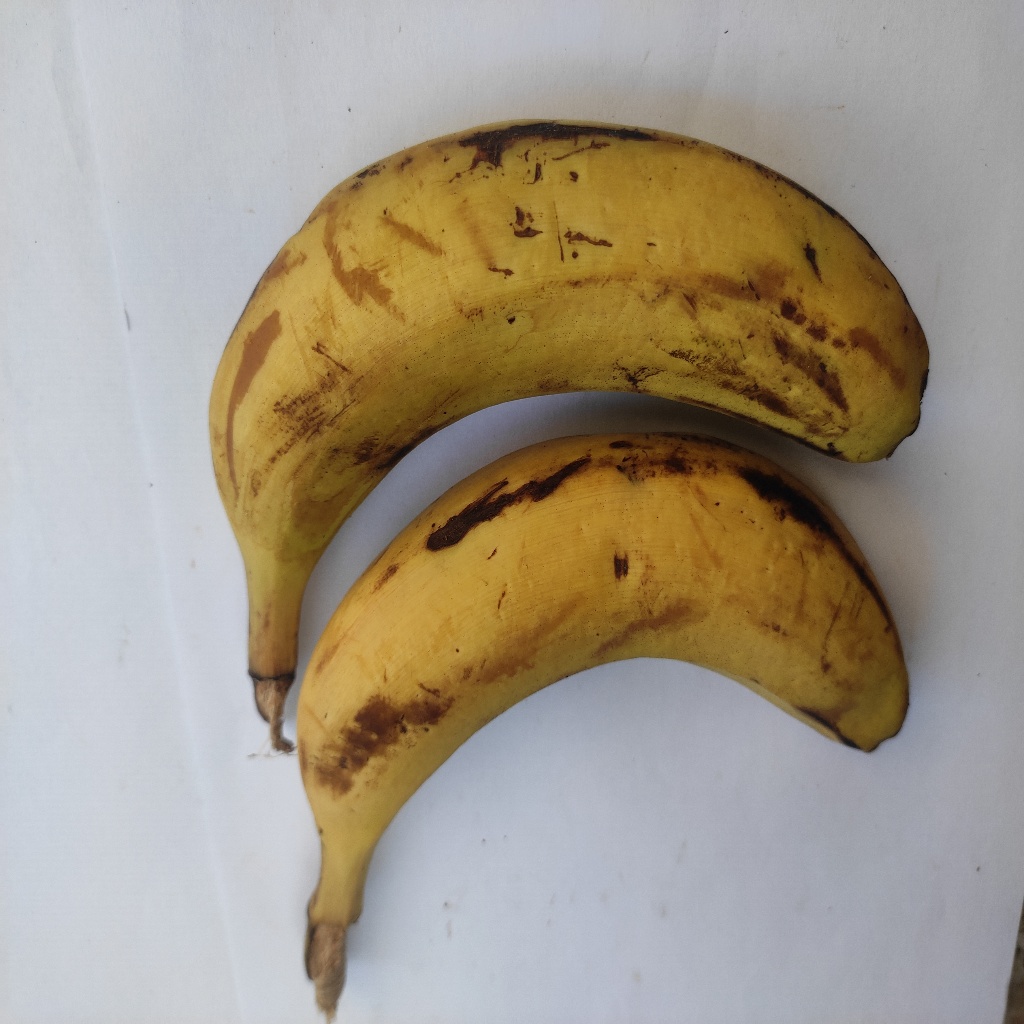
Crop: banana
Quality class: Class_A